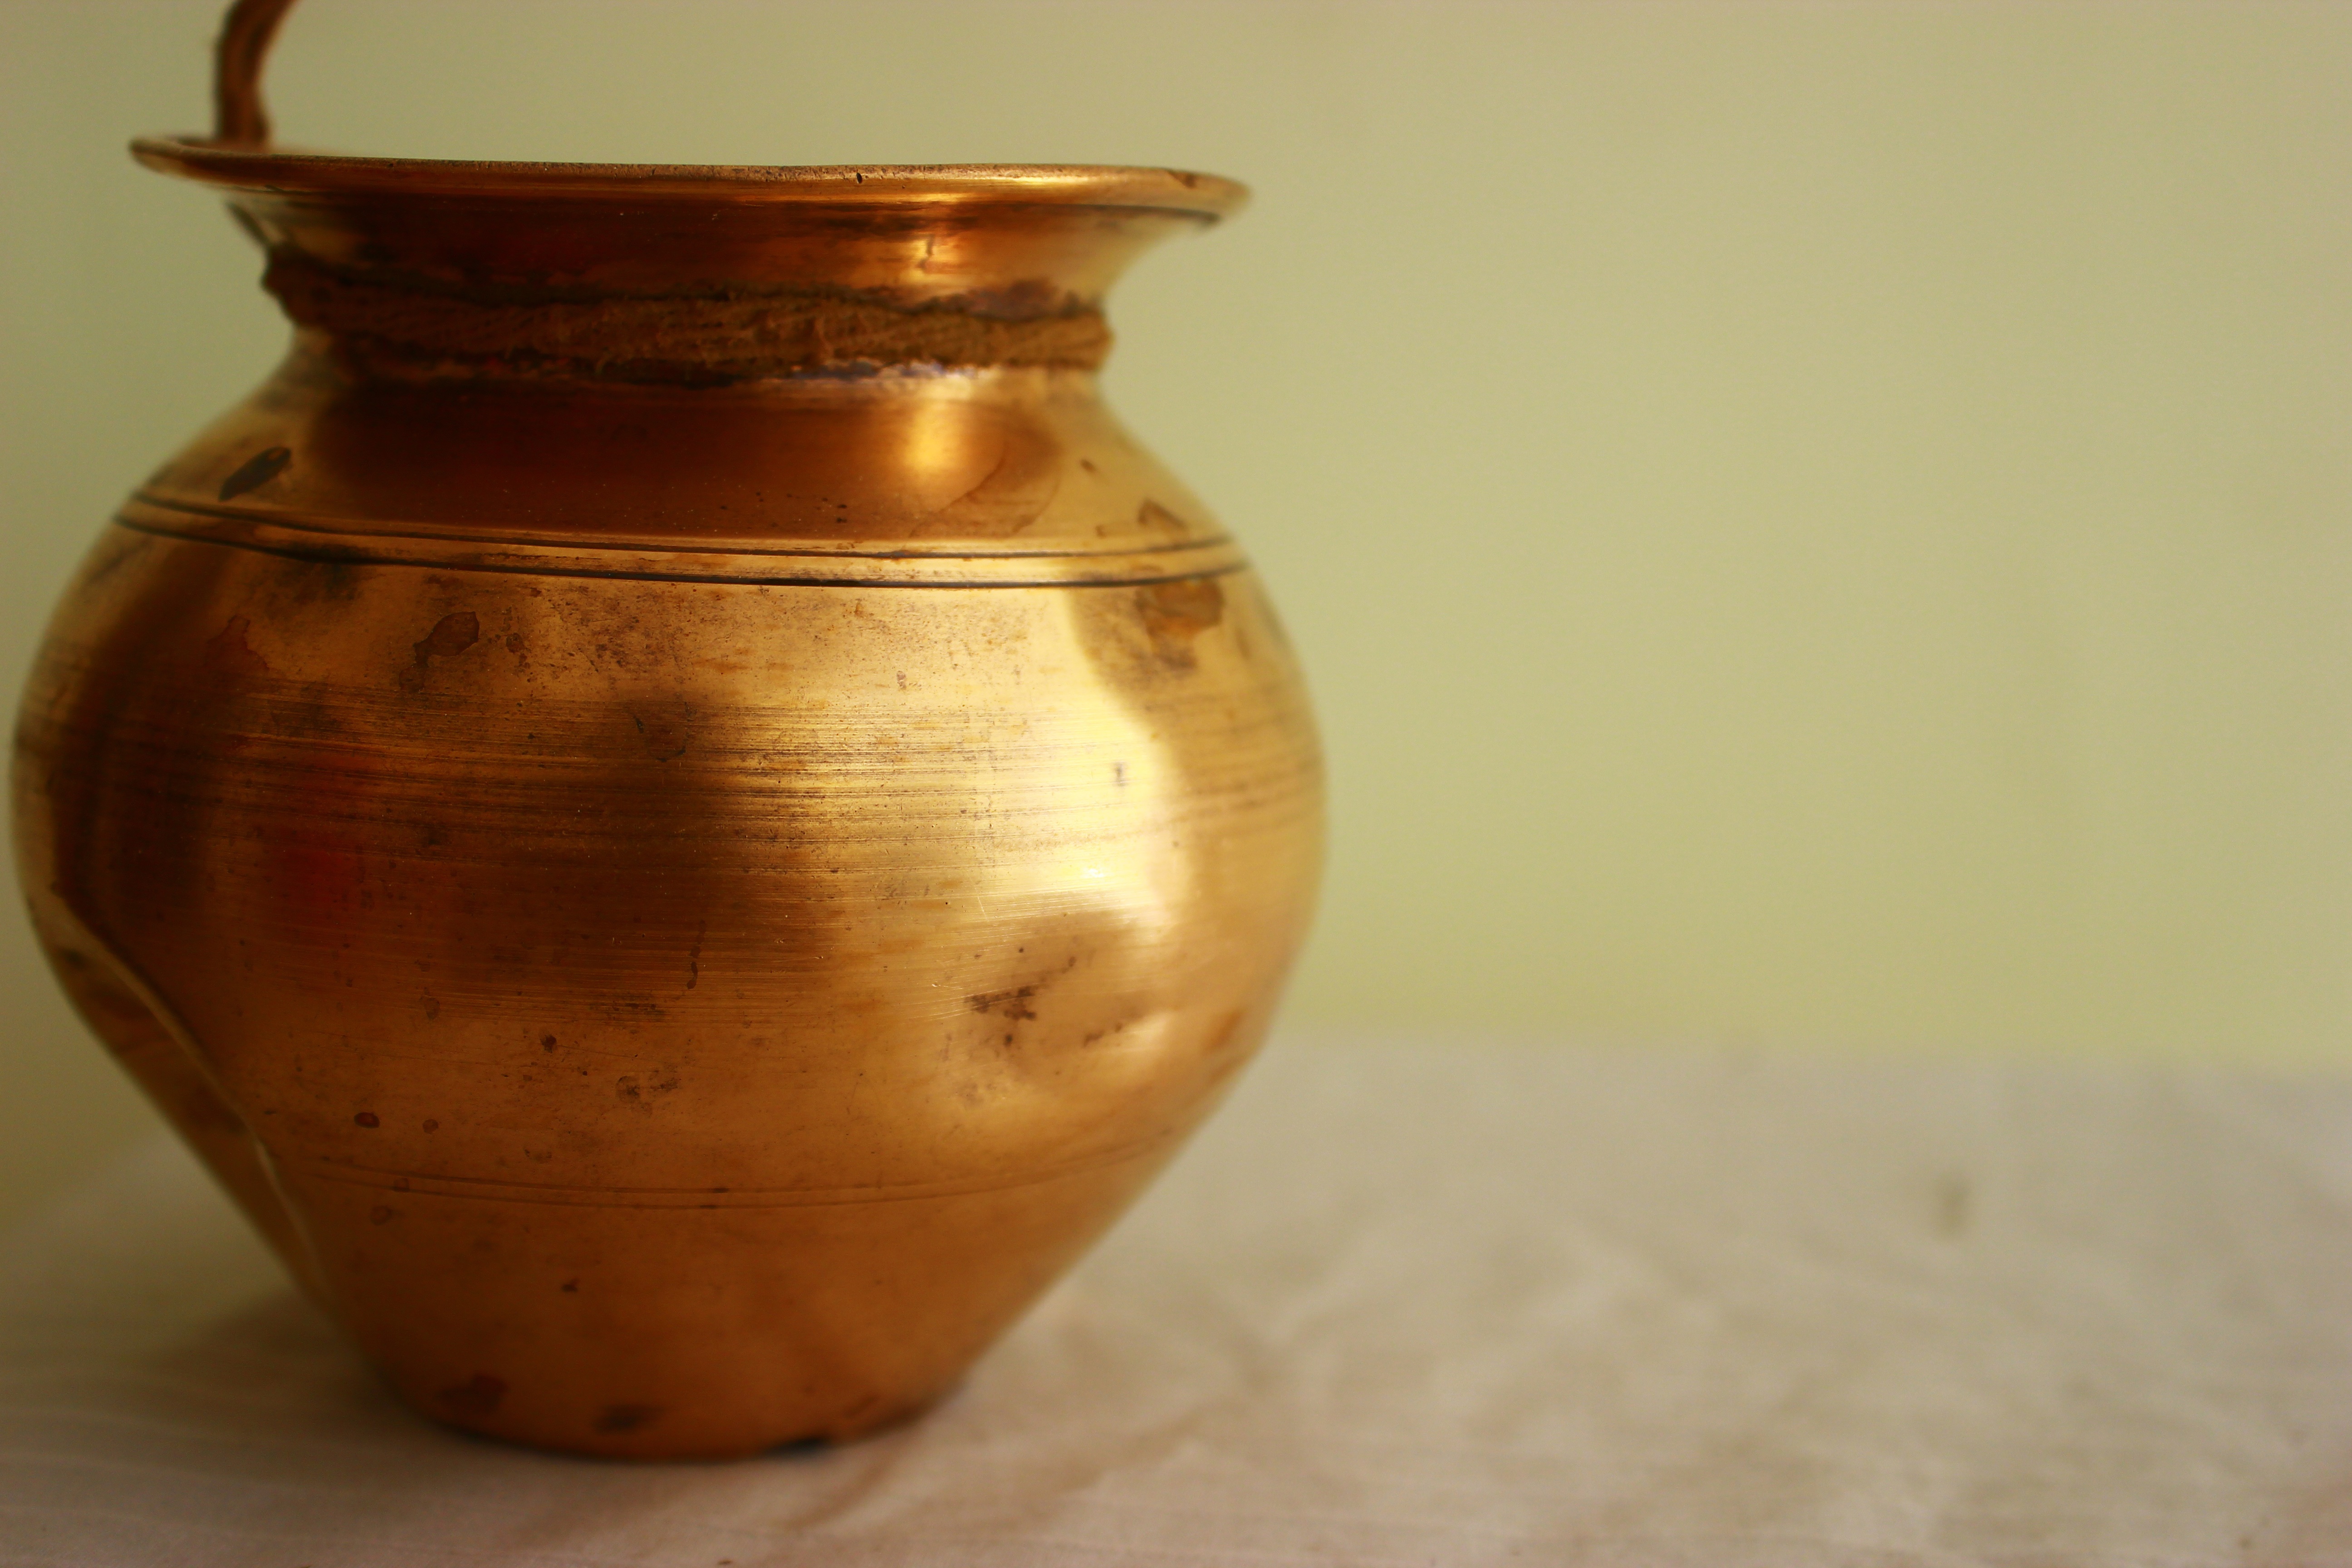
antique, round, old, pot, vase, vessel, ceramic, pottery, lighting, material, art, copper, man made object